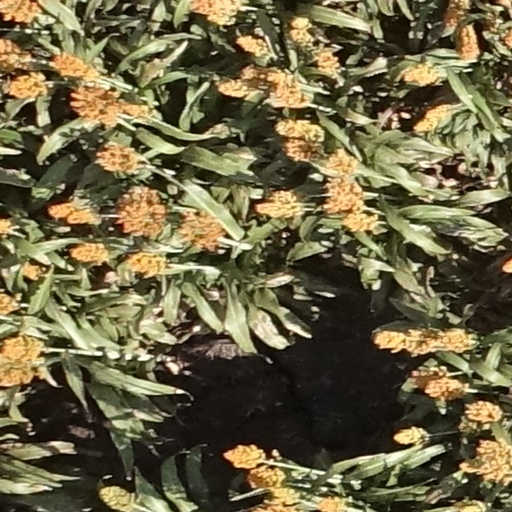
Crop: sorghum